Hail to the Deadites

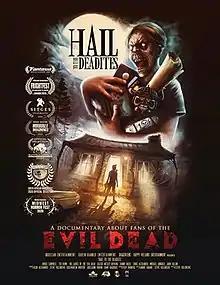
Film poster

Hail to the Deadites is a 2020 Canadian documentary that was written and directed by Steve Villeneuve, who also served as one of the producers. The documentary premiered at the 2020 Fantasia Film Festival and centers upon the legacy of the "Evil Dead" franchise.